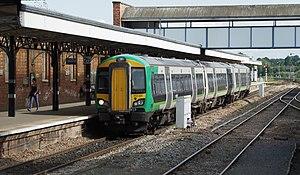
Worcester est une ville d'Angleterre, chef-lieu du comté du Worcestershire. En 2015, sa population s'élevait à 101 328 habitants. Traversée par le fleuve Severn, elle est réputée pour sa cathédrale, construite aux XIIᵉ et XIIIᵉ siècles et restaurée dans les années 1860. Elle a le statut de Cité.